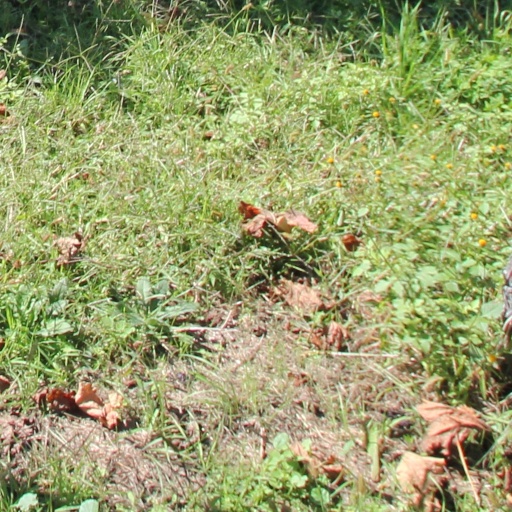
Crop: grape